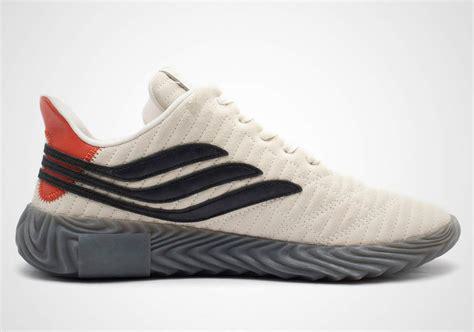
Brand: Adidas
Model: Sobakov